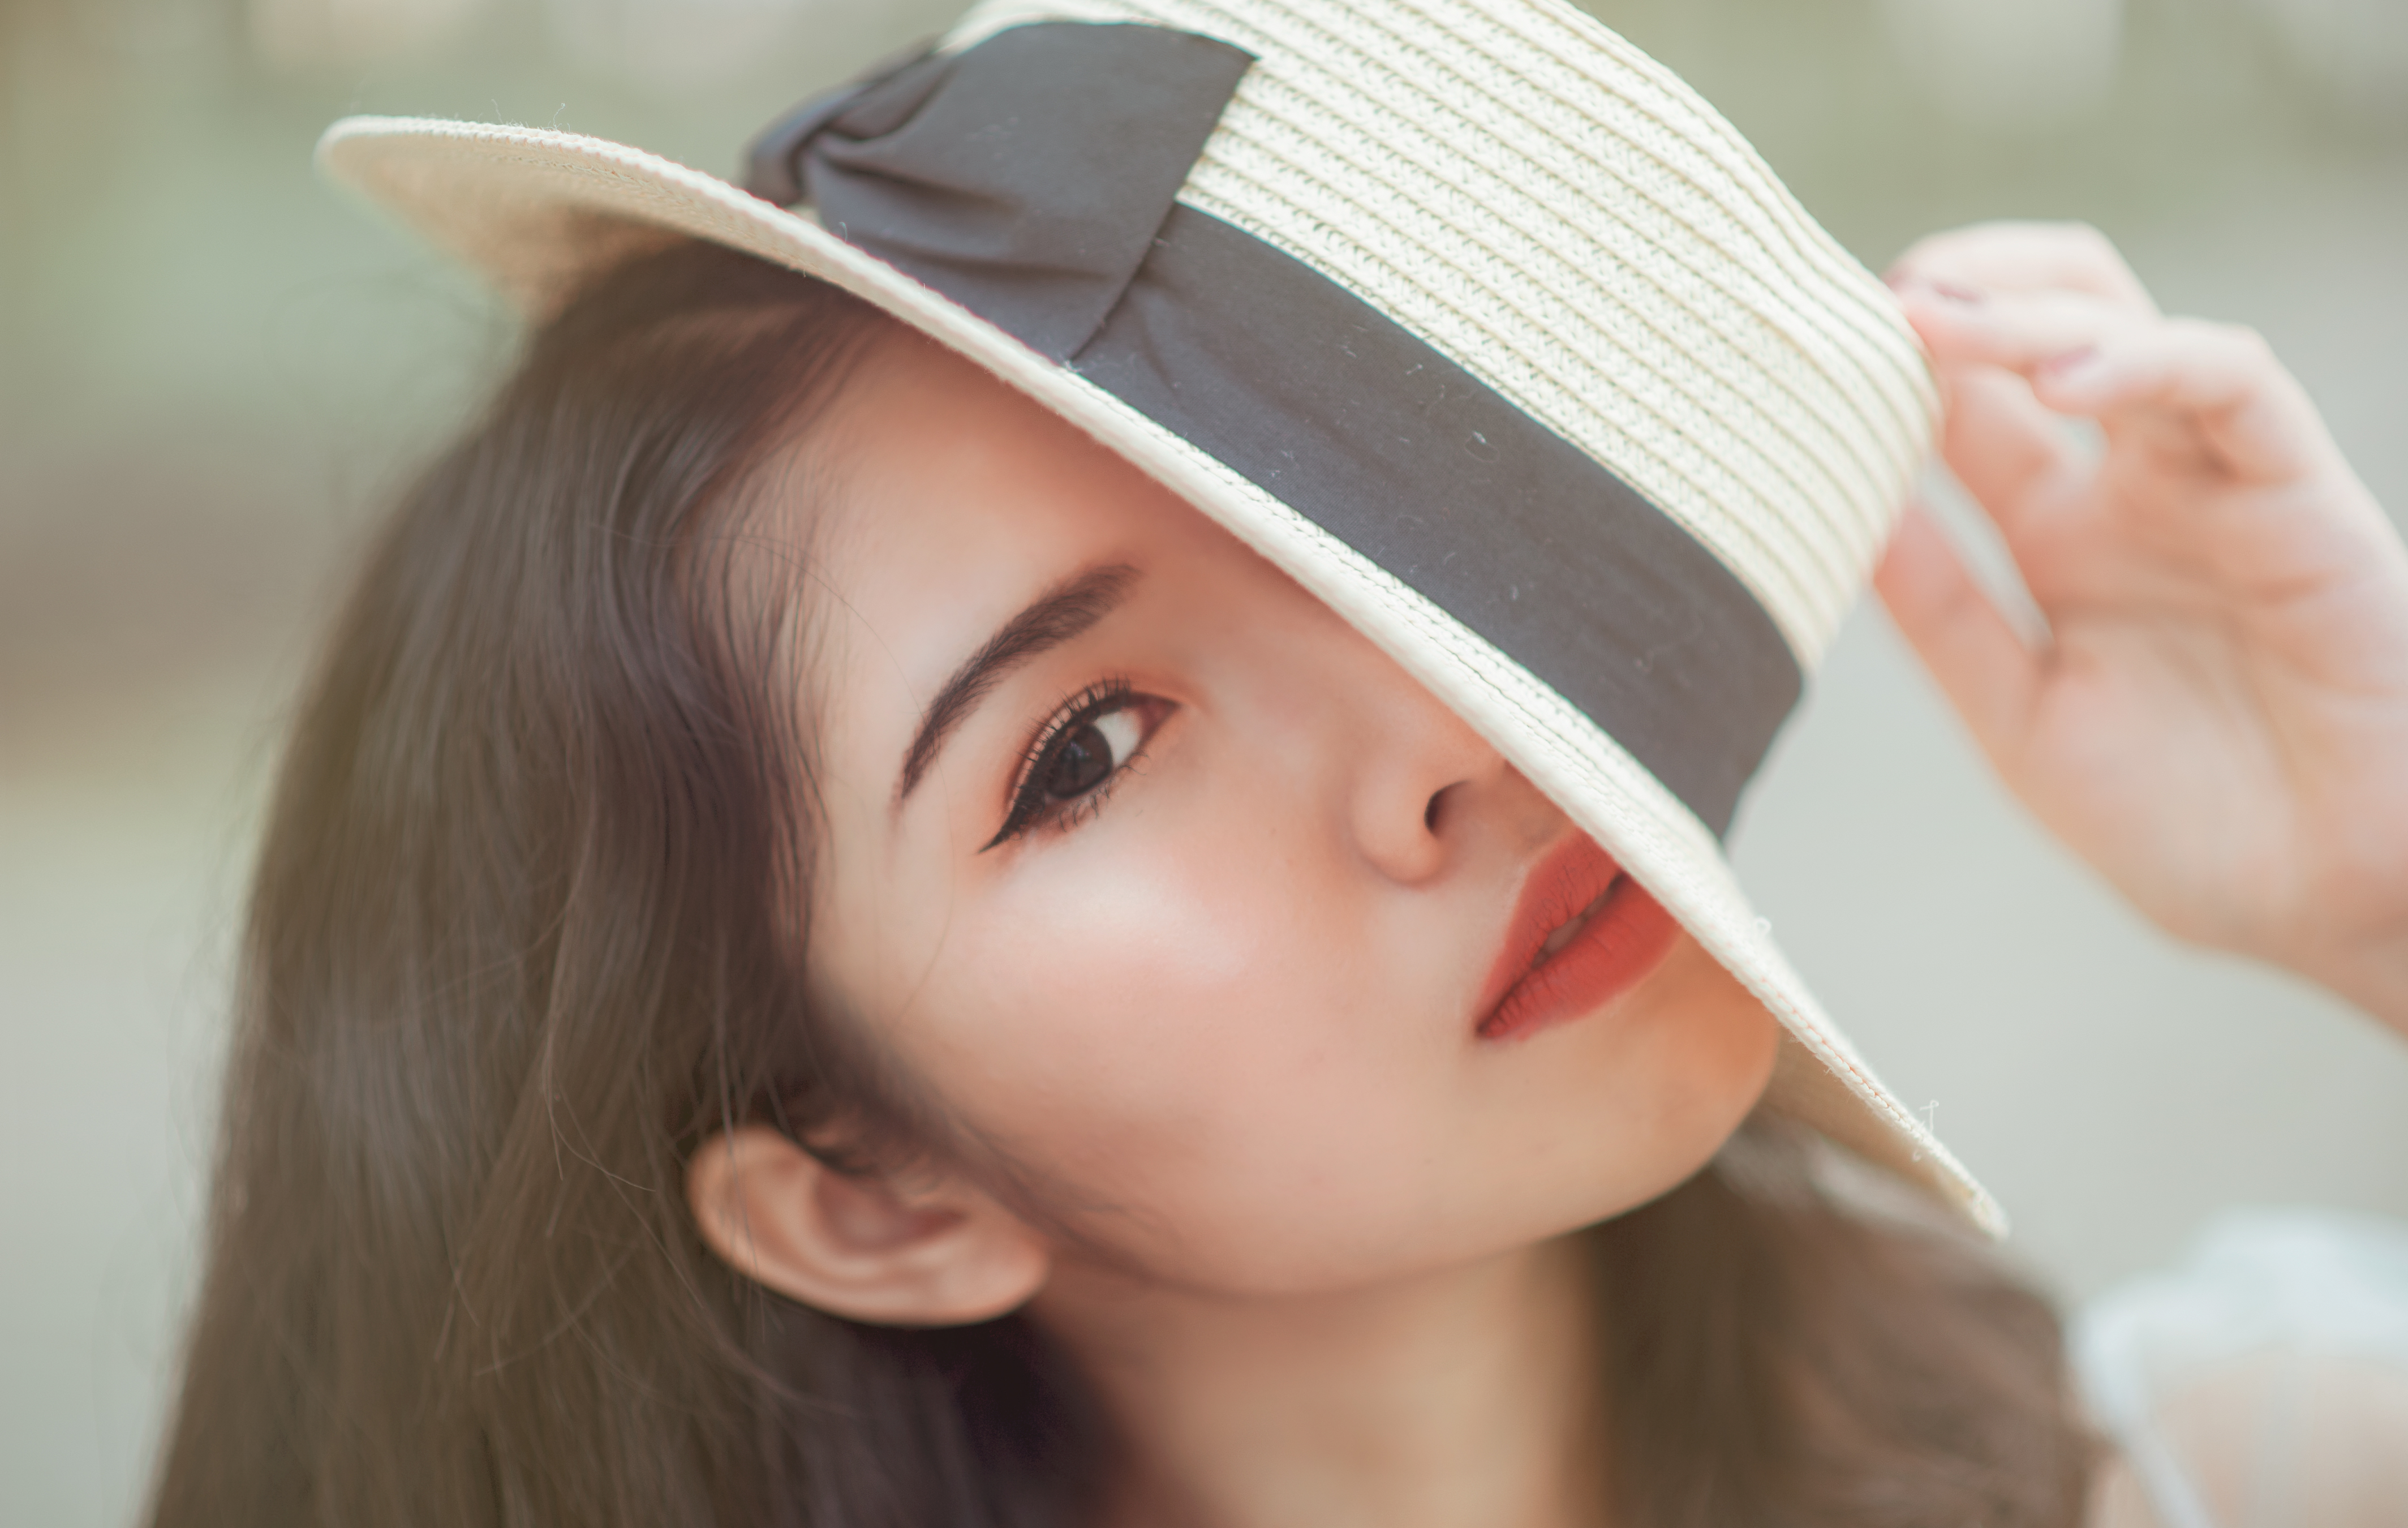
face, eyes, girl, beautiful, happy, deep, skincare, make up, art, artwork, portrait, slips, skin, eyebrow, beauty, forehead, headgear, sun hat, cheek, hat, close up, brown hair, hair coloring, lip, smile, eyelash, portrait photography, cap, bangs